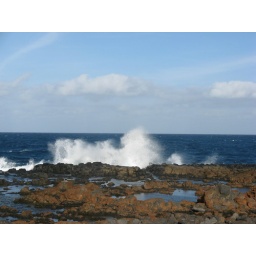
Costa Caleta rocks, spray and a few clouds in a holiday sky